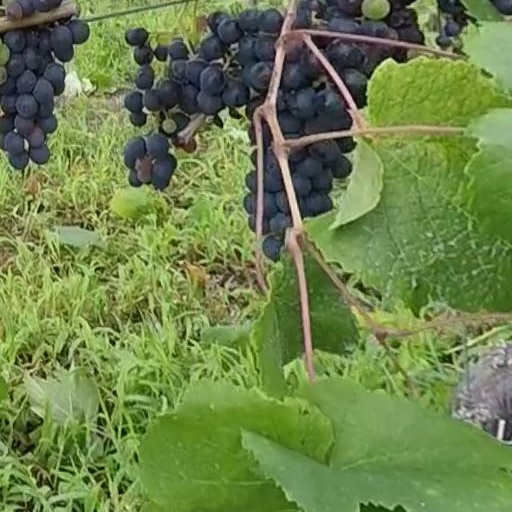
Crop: grape